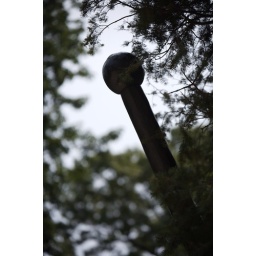
Stock, or crosspiece of the battleship anchor silhouetted against a tree framed sky